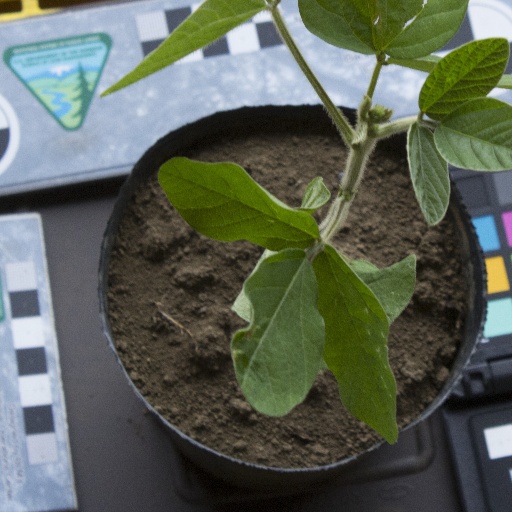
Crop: soybean